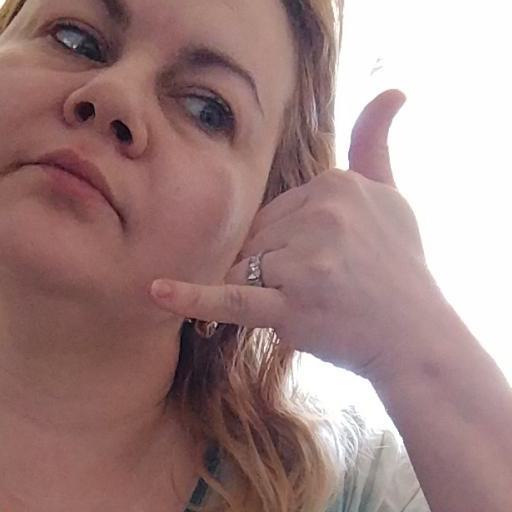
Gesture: call